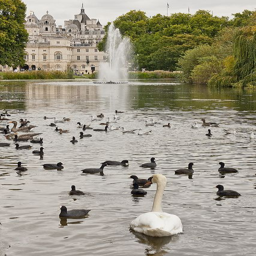
palace is in the background .